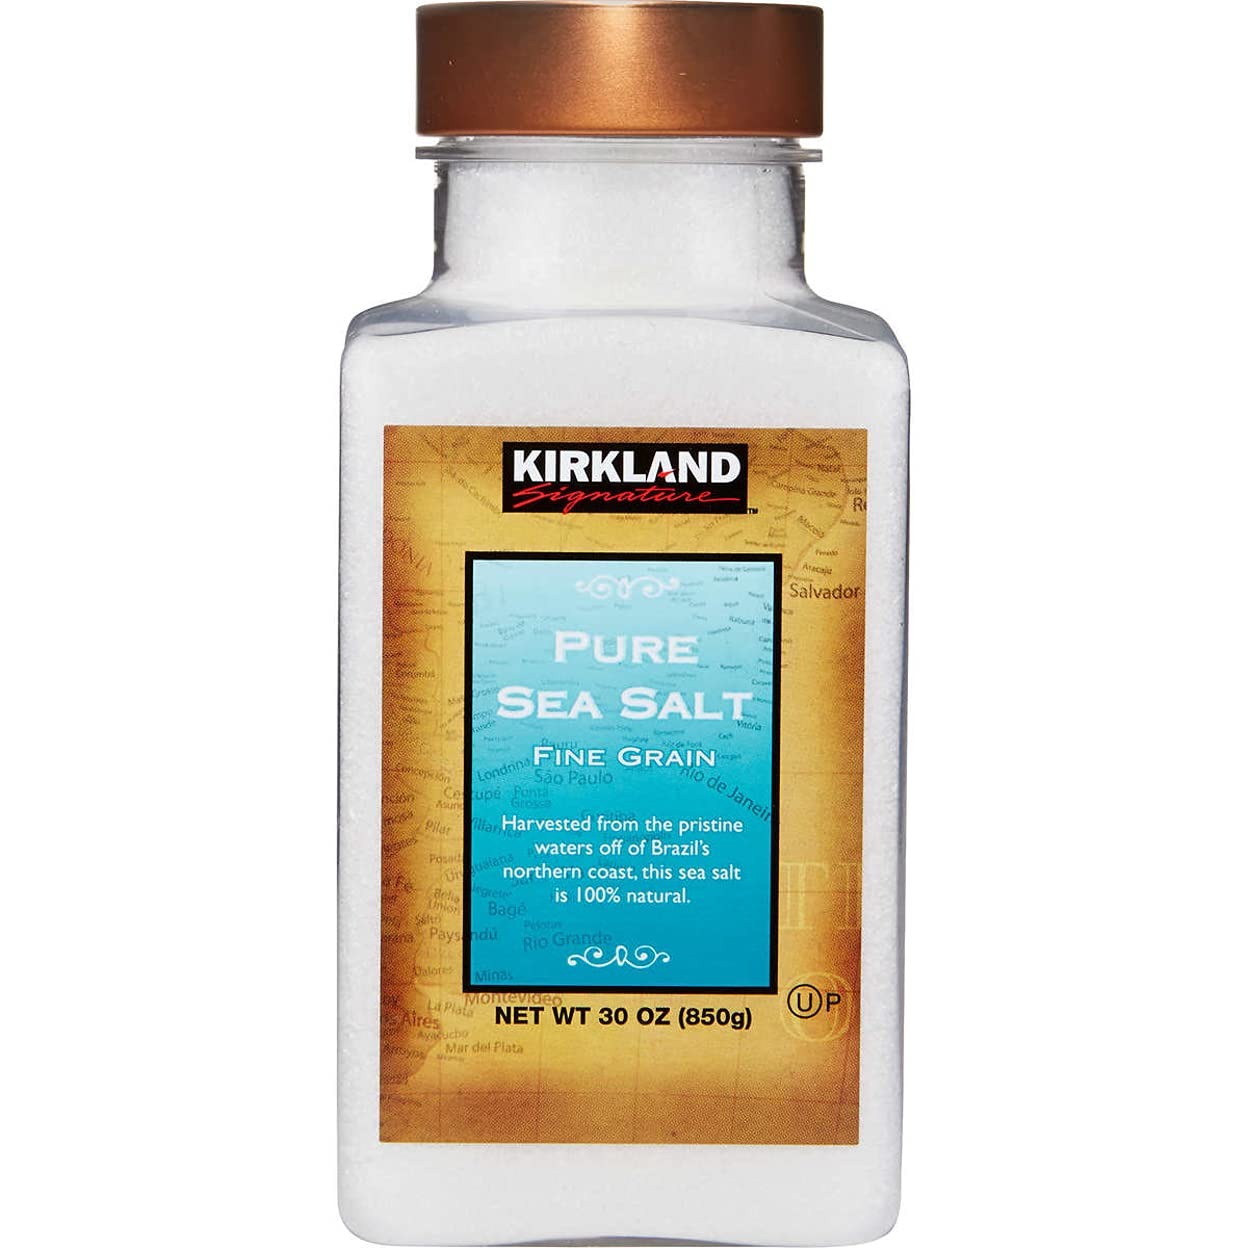
Item Name: Kirkland Signature Pure Sea Salt (30 Oz)
Bullet Point 1: Harvested from the pristine waters of Brazil's northern coast
Bullet Point 2: 100% Natural
Bullet Point 3: 30 oz Pure Sea Salt
Value: 30.0
Unit: ounce

Price: 4.305